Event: Nepal Earthquake
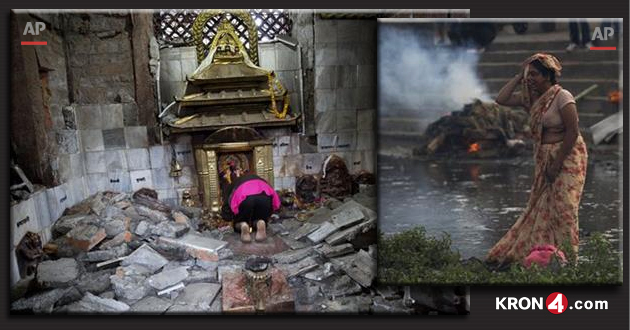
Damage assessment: damage